Auguste Davezac

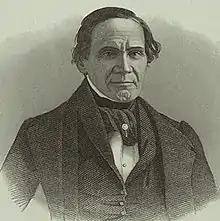
Engraving by J. B. Forrest (New York City), circa 1842

Auguste Davezac (May 30, 1780 – February 15, 1851) was a Saint Dominican-American diplomat who served twice as United States Ambassador to the Netherlands.